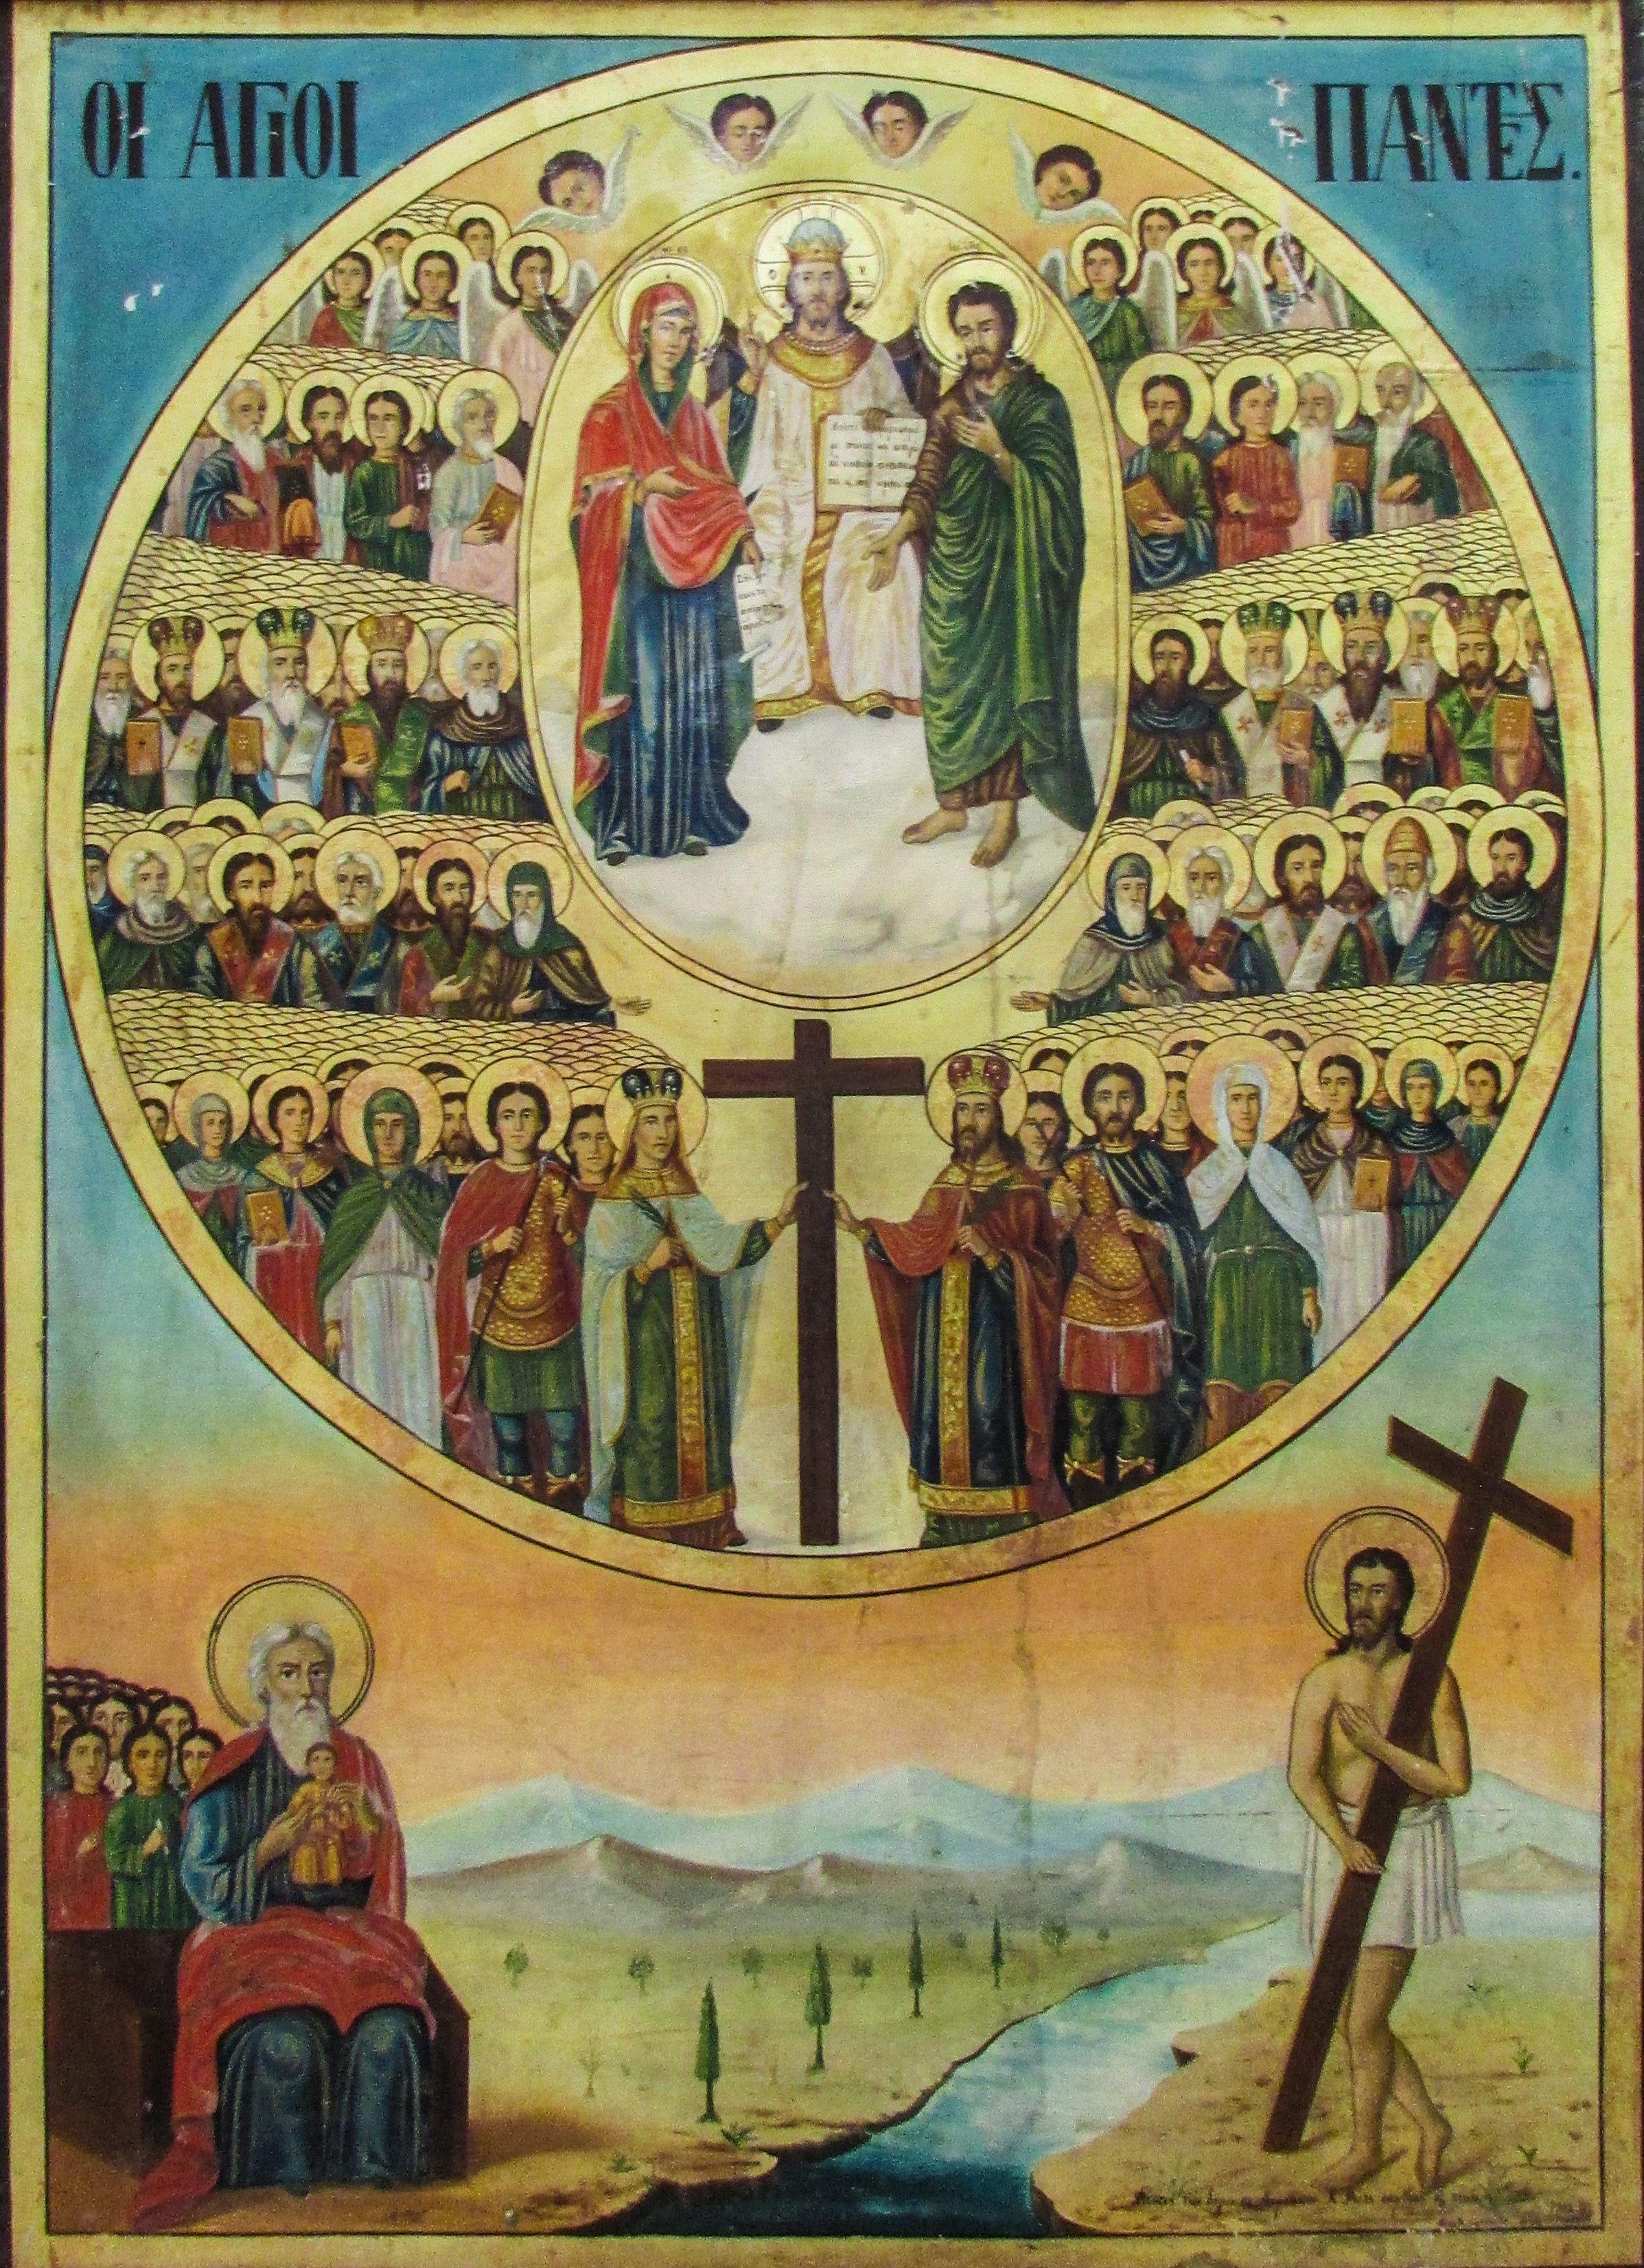
old, religion, painting, art, monastery, tapestry, icon, middle ages, cyprus, famagusta, ayios varnavas, ayii pantes, ancient history